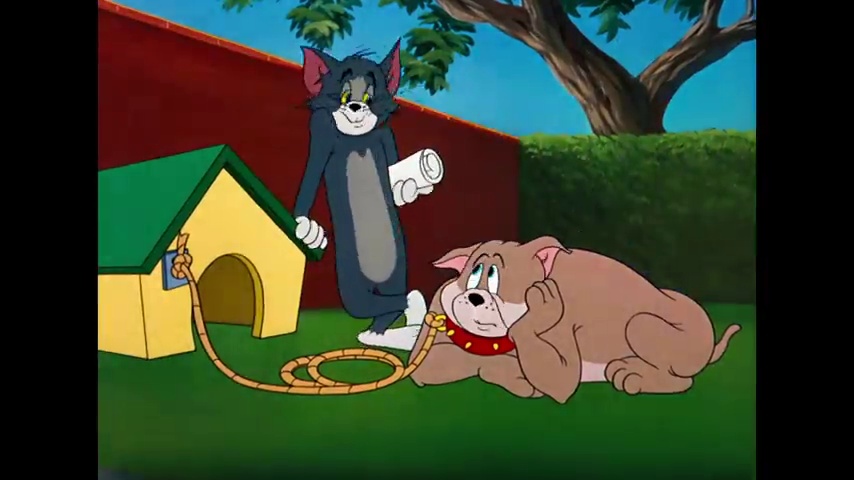
Portrait style: Cartoon Portrait